Gall Force

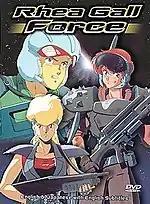

"Rhea Gall Force" takes place in the aftermath of the "Stardust War", but before the events of "Earth Chapter". In the 21st century the Earthen discovery of derelict alien technology on the Moon—which are in fact the remnants of the events in "Eternal Story"—ignited an arms race as the "Western" and "Eastern" blocs rushed to deploy the technology as weapons, including a form of artificial life based on the Paranoids, the MME. This artificial life turned on humanity, starting a war of extermination against their creators.